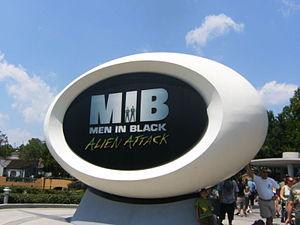
Hommes en noir est un terme désignant un groupe de personnages présents dans le folklore américain et dans plusieurs thèses conspirationnistes, dont le but serait d'empêcher l'humanité, ou du moins le grand public, d'accéder à des connaissances de provenance extraterrestre. Ils se présenteraient le plus souvent comme des agents travaillant pour le gouvernement fédéral américain et s'habilleraient en noir ou en gris. Des scénaristes ont souvent profité de leur vague description pour les insérer dans des épisodes de séries télévisées.
Men in Black: Alien Attack est une attraction de type parcours scénique interactif située à Universal Studios Florida inspirée par le film Men in black.